Switchfoot

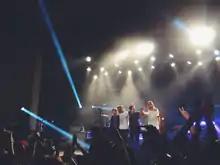
Switchfoot taking a bow at their Atlanta stop on the Fading West Tour – Buckhead Theatre, 2014

In May 2013, Switchfoot was on tour and filming a movie, "Fading West". The band's guitarist Drew Shirley said that it was "a surf documentary mixed with behind the scenes footage of the band" and that "the soundtrack will be released as a CD and it will be [their] next album". On September 17, 2013 Switchfoot released "Fading West EP" containing three songs from the full-length album. Two songs on the EP, "Who We Are" and "Love Alone Is Worth the Fight", were released in different radio formats as the lead singles promoting the upcoming album. The "Fading West" film premiered during the Fading West Tour which started in September 2013, and was released digitally on December 10, 2013. Switchfoot's ninth studio album, also titled "Fading West", was released on January 14, 2014 through lowercase people and Atlantic Records.